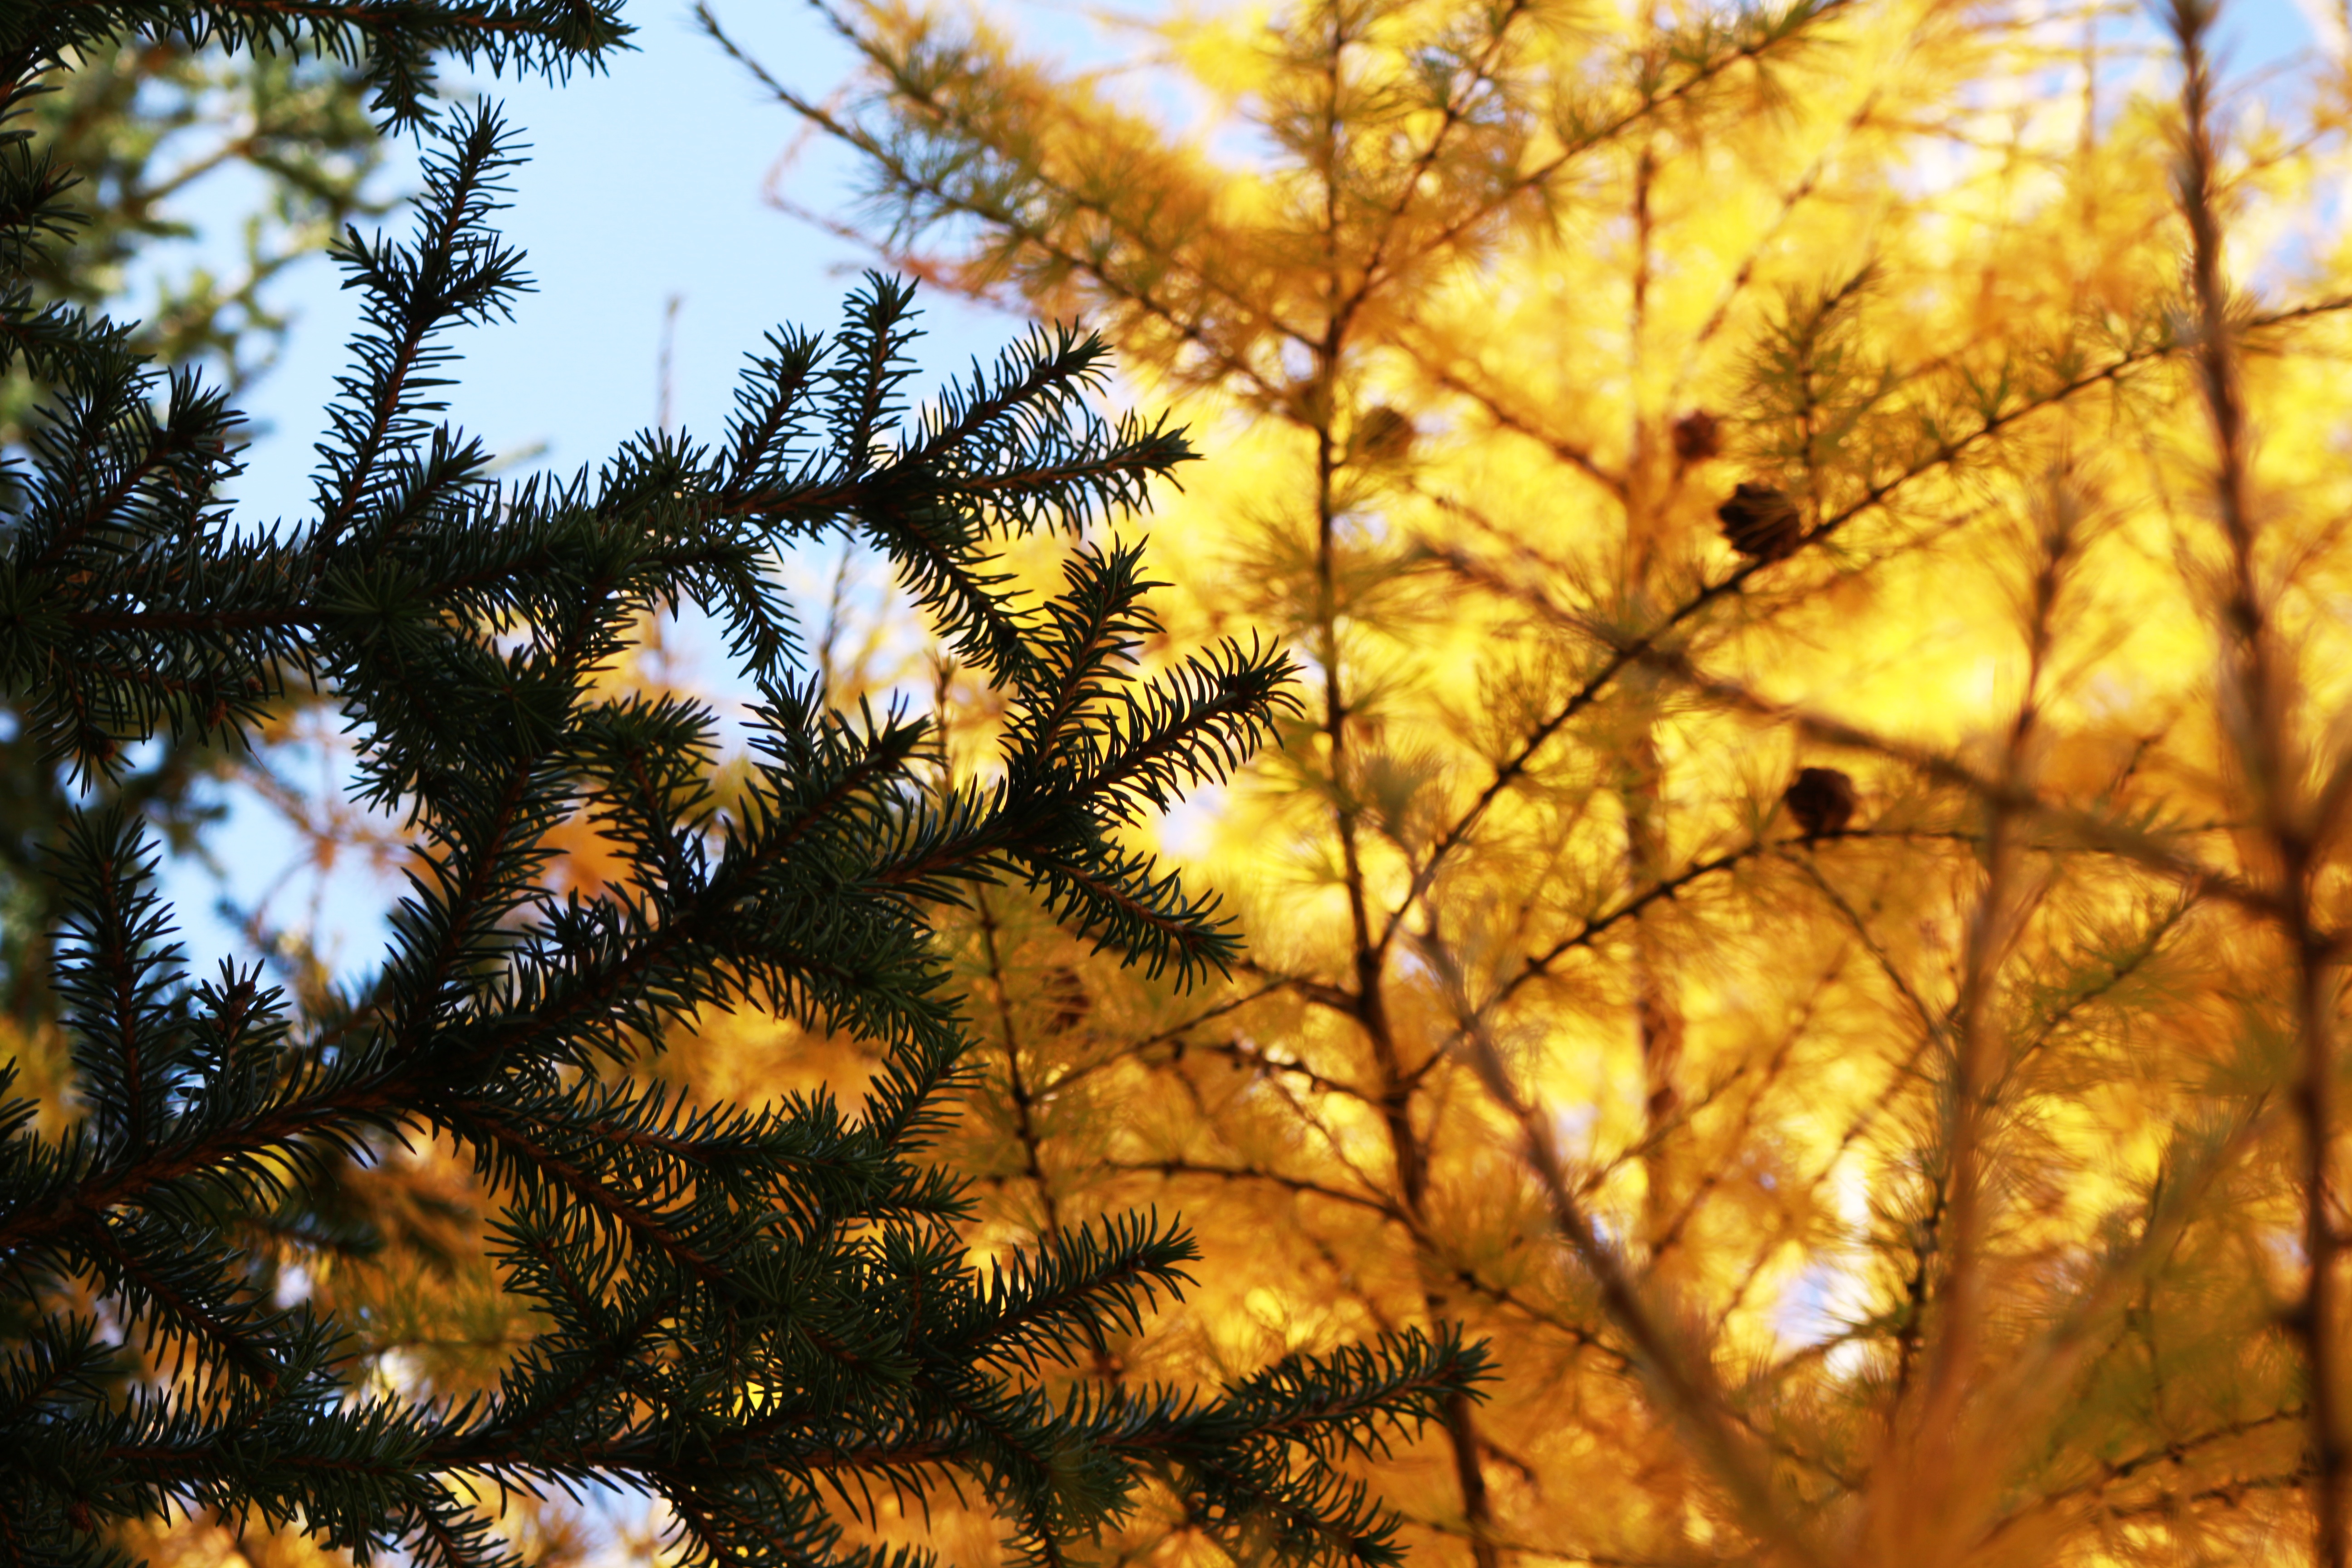
tree, branch, plant, sunlight, leaf, autumn, season, woody plant, land plant